Walls del Arrabal

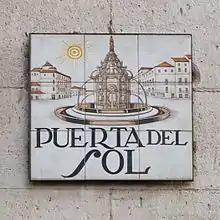
Tiled street-sign of Puerta del Sol with a historic depiction of the square

The urban nucleus of Madrid formed around a Muslim fort, and was protected by the Muslim Walls of Madrid ( Arab Walls) built in the 9th century. Following the Reconquista, the fortifications were extended with the Christian Walls of Madrid (a.k.a. Medieval Walls) built between the 11th and 12th centuries to enclose new districts. The city continued to grow eastward, with the population increasing from 5,000 to 12,000 inhabitants from the mid-15th to early 16th century. Although Madrid was small, it was considered important among the Medieval Castilian cities, as it was one of seventeen voting places for courts, held there on occasion.